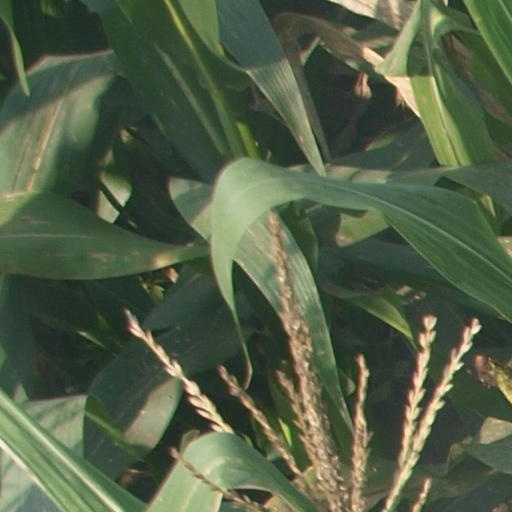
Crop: maize; corn